Peter J. Sowers House

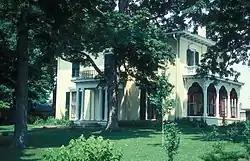
Peter J. Sowers House, January 2007

Peter J. Sowers House is a historic home located at Palmyra, Marion County, Missouri. It was built in 1855, and is a two-story, transitional Greek Revival / Italianate style painted brick dwelling. It has a small rear wing and conservatory added in the 1870s. It has low hipped roofs with modillioned cornices and a stone foundation.